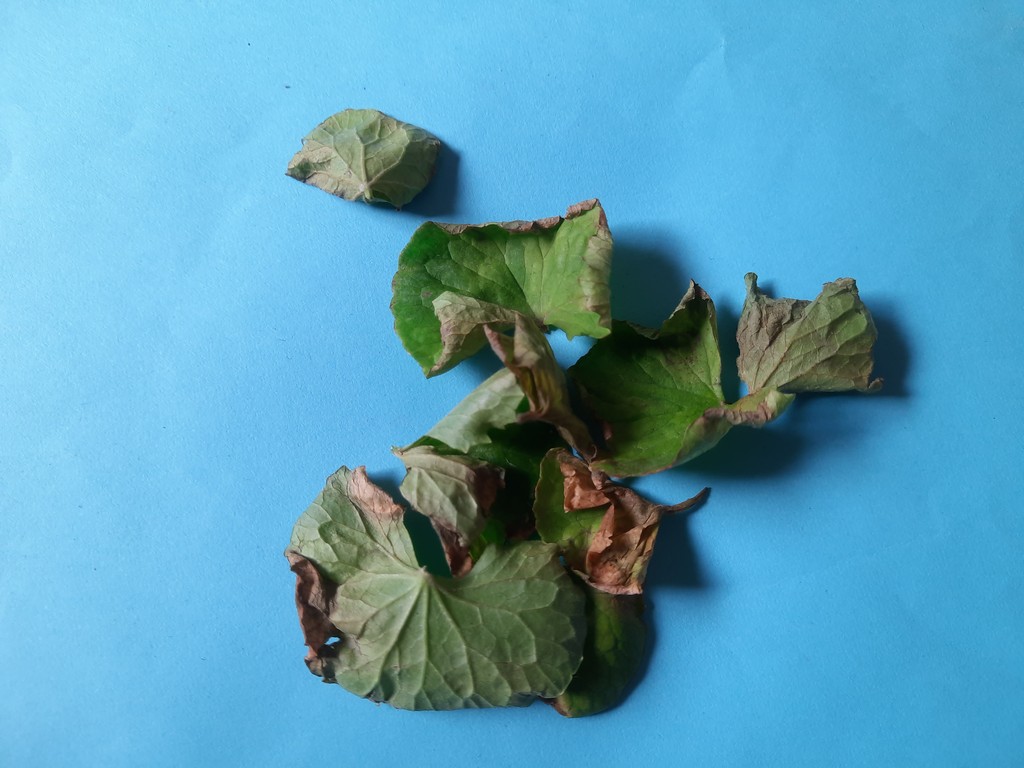
Label: Unhealthy